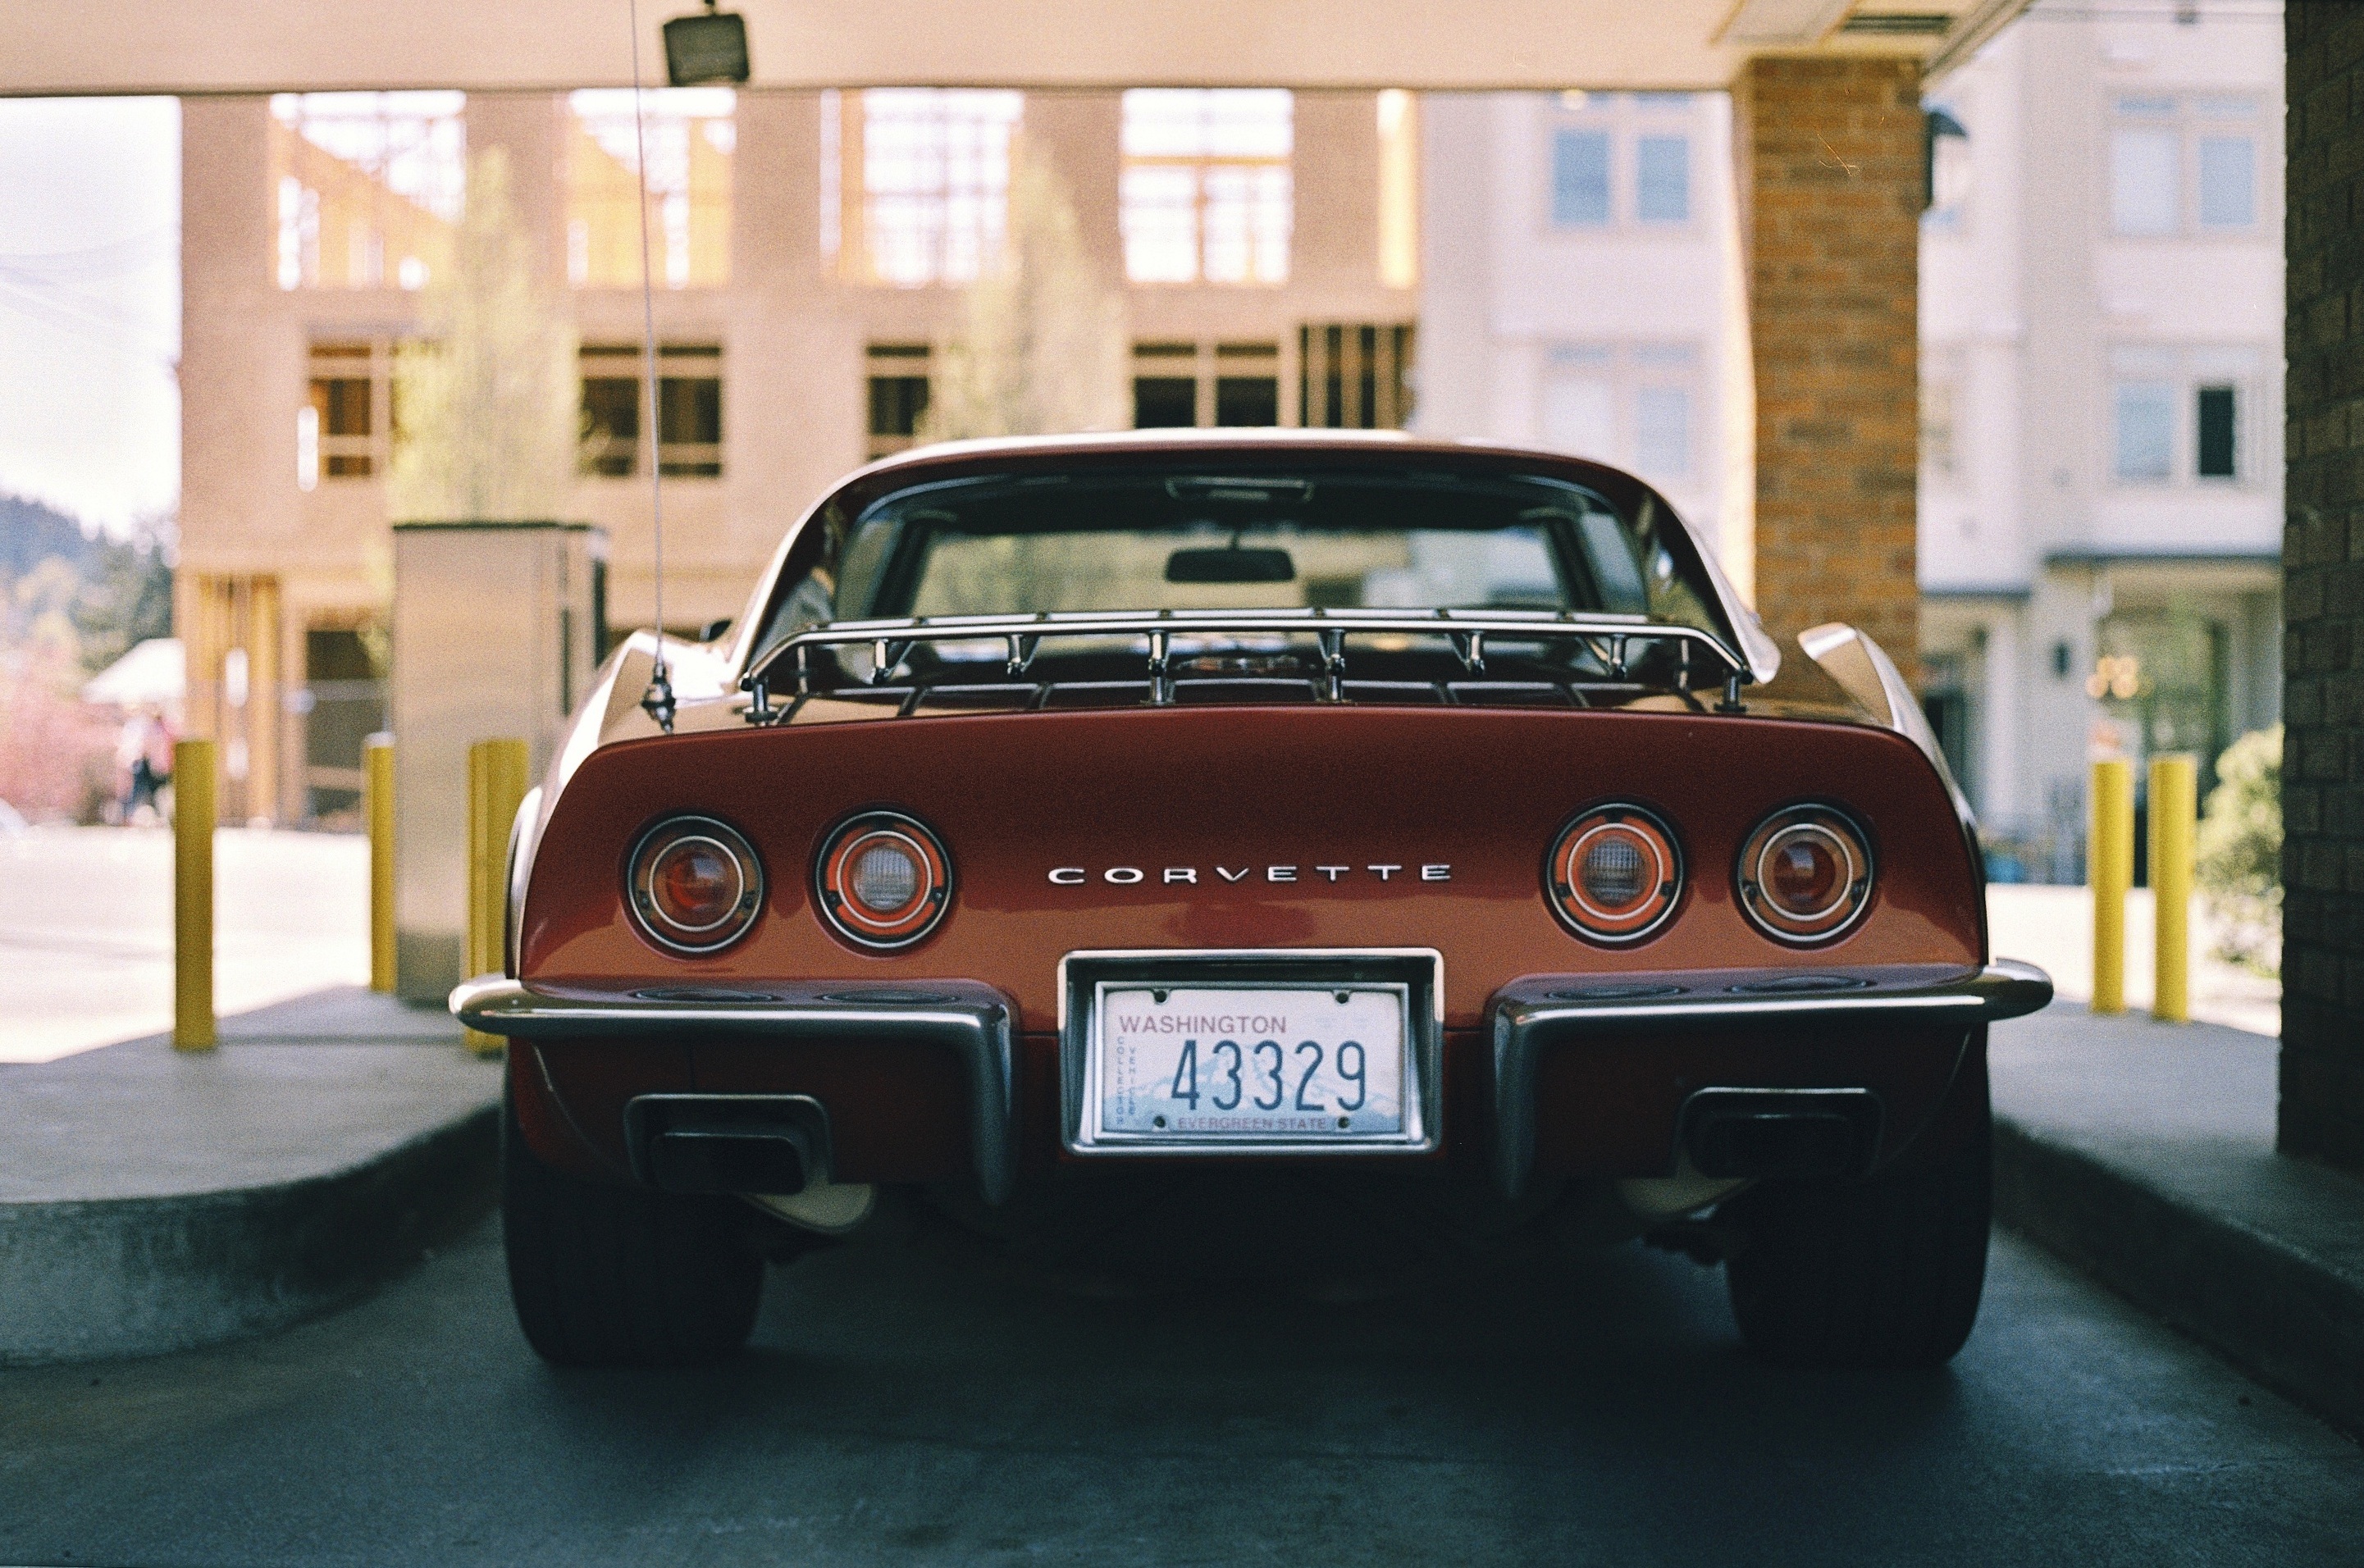
car, vintage, wheel, vehicle, automotive, sports car, motor vehicle, muscle car, supercar, sedan, oldschool, chevrolet, convertible, corvette, antique car, auto show, land vehicle, automobile make, automotive exterior, compact car, automotive design, luxury vehicle, performance car